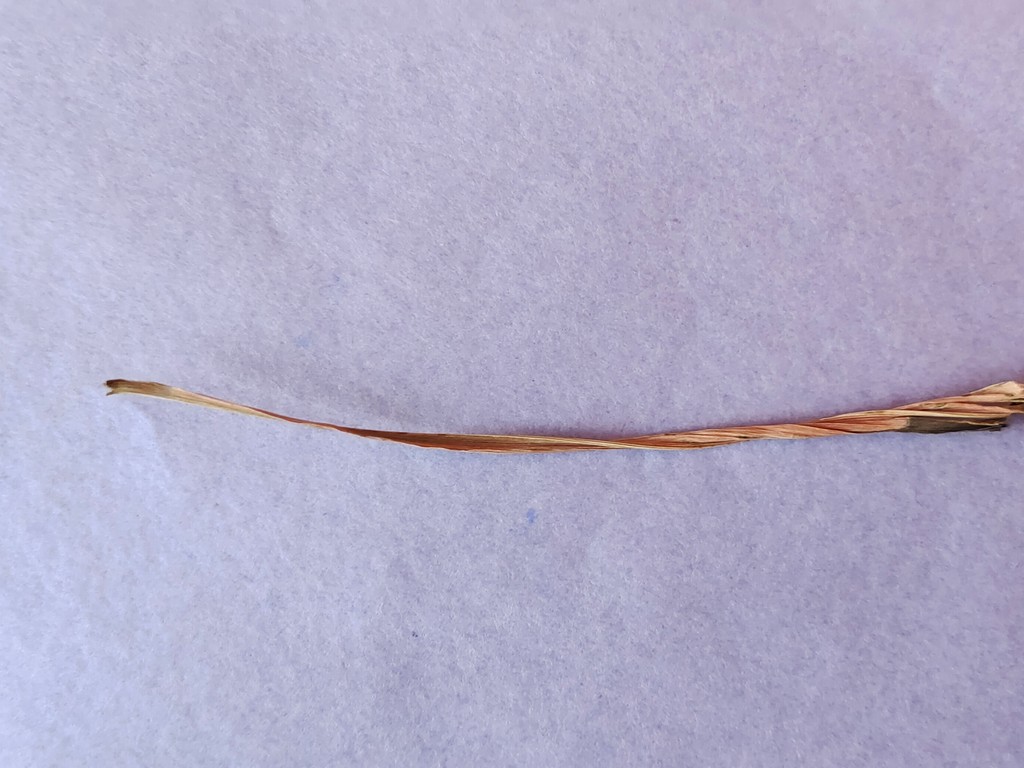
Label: Dried